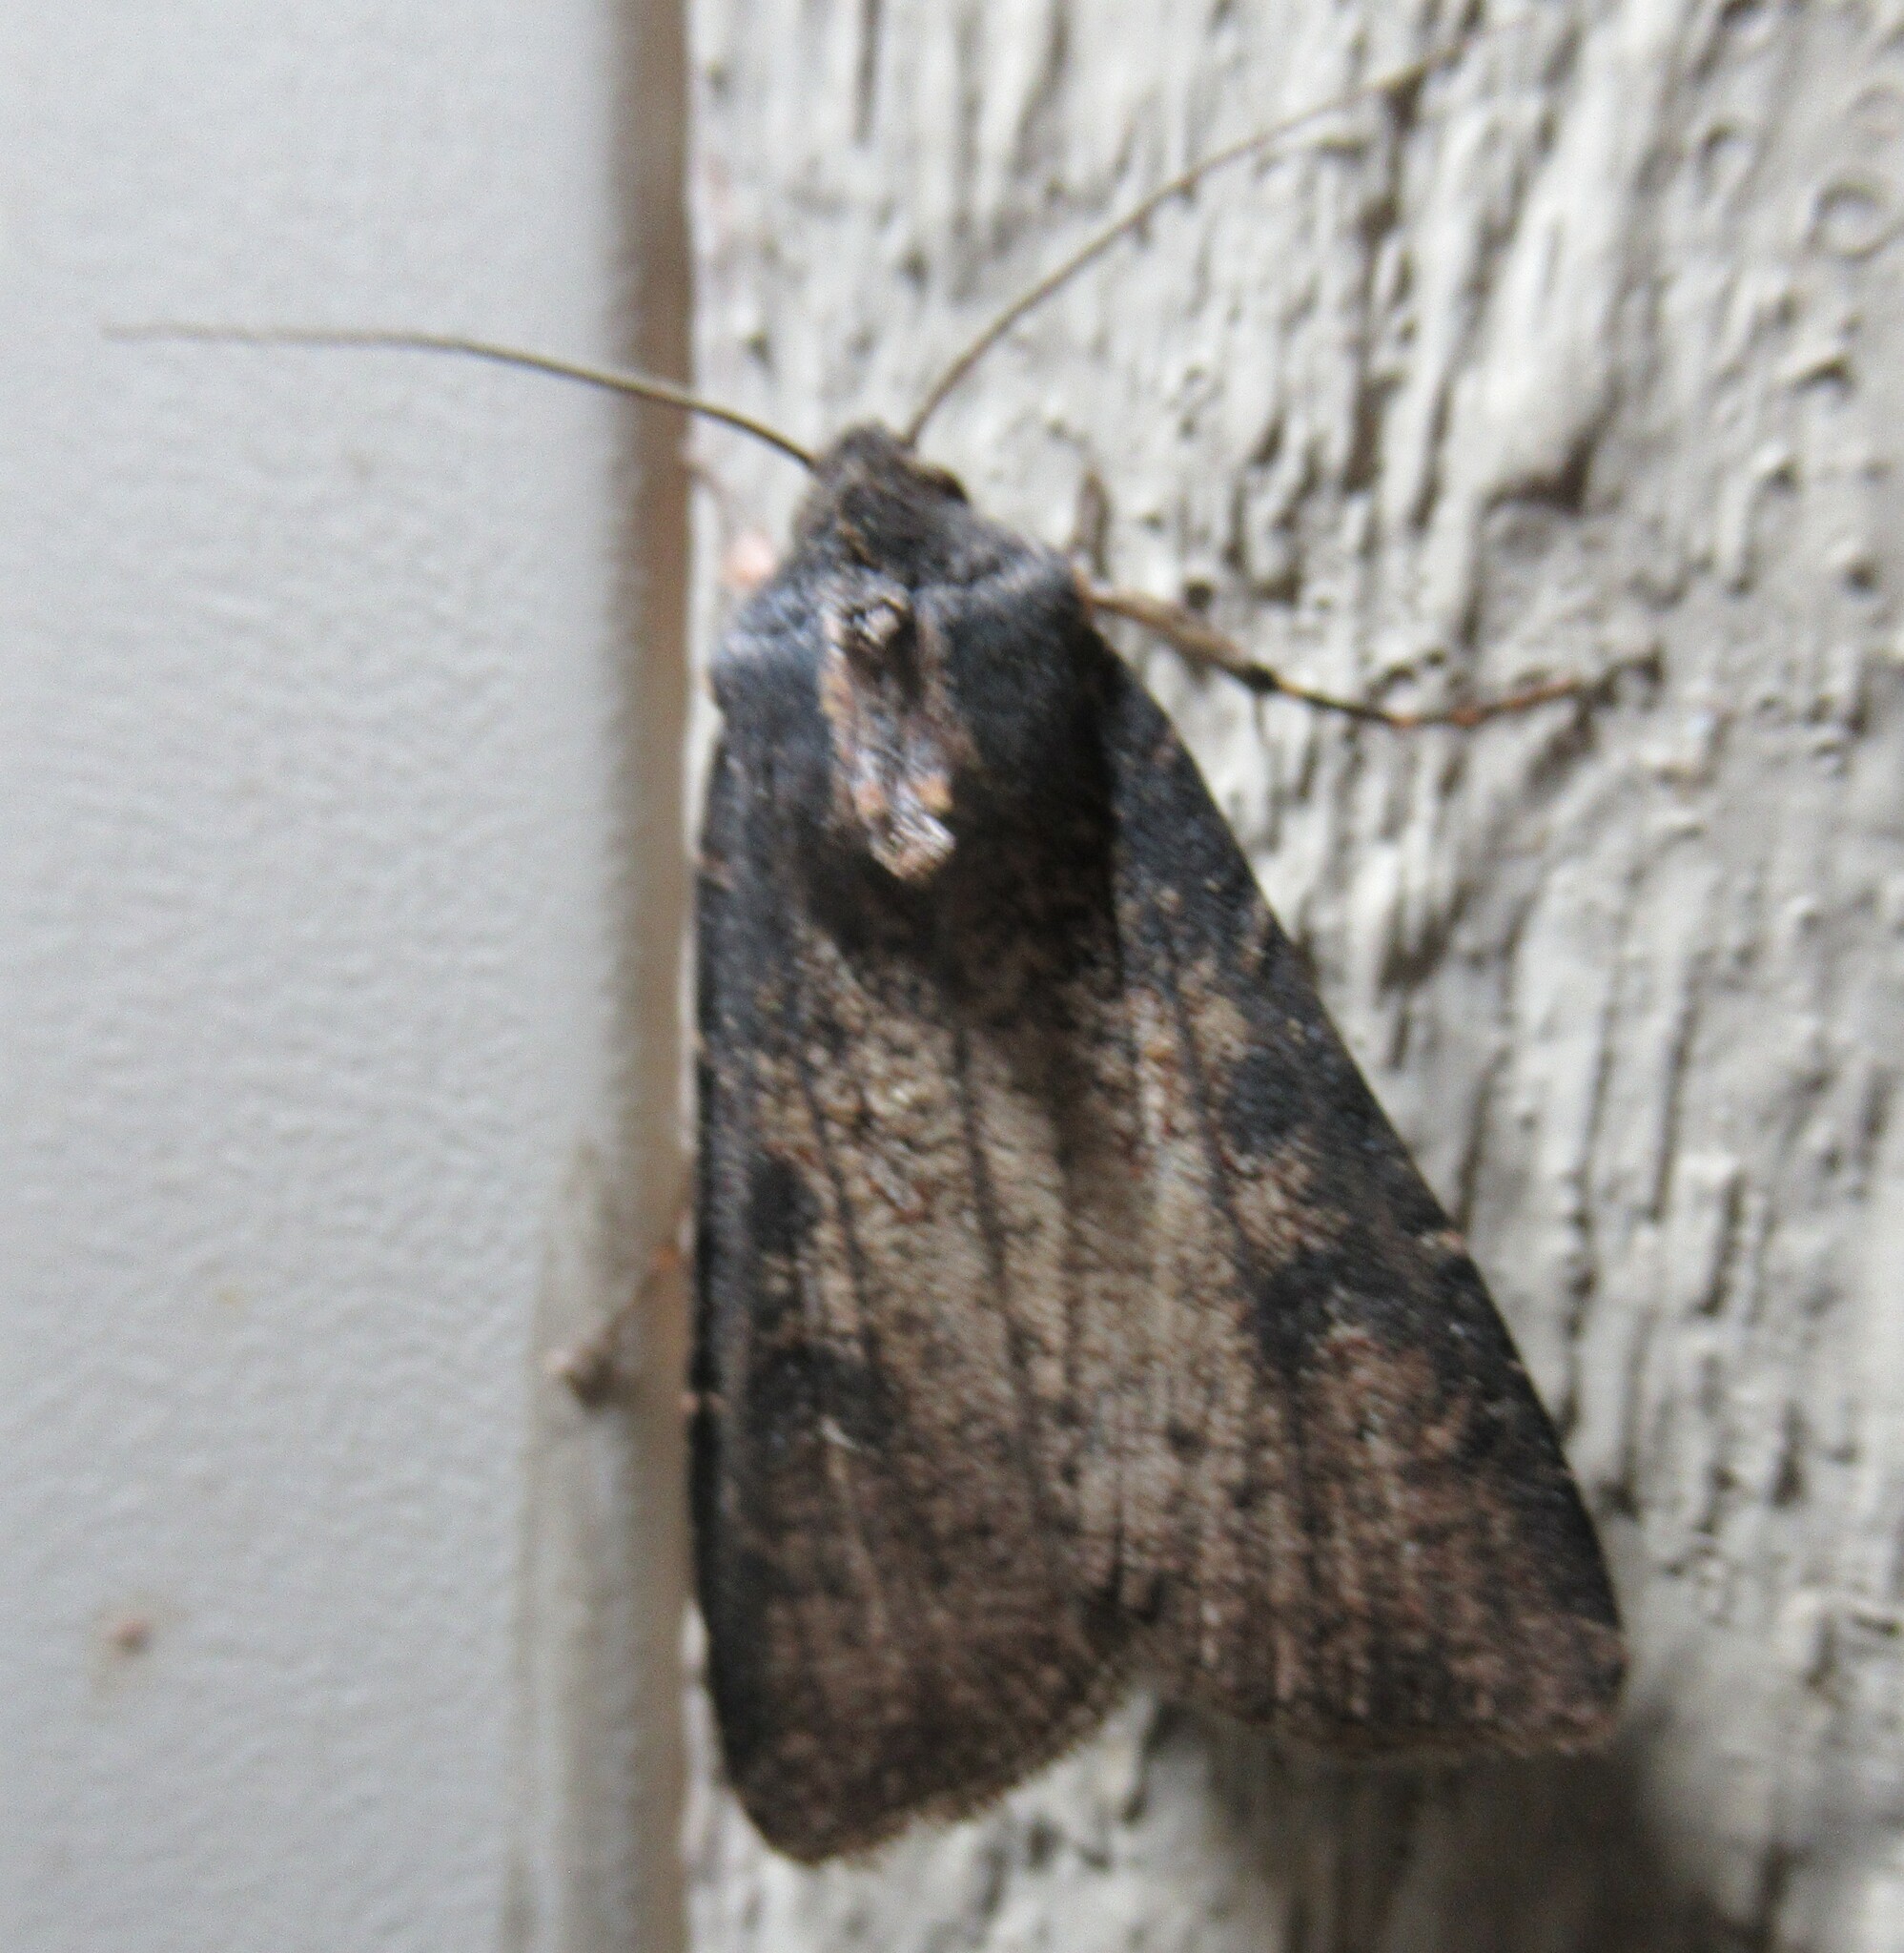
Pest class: cutworms